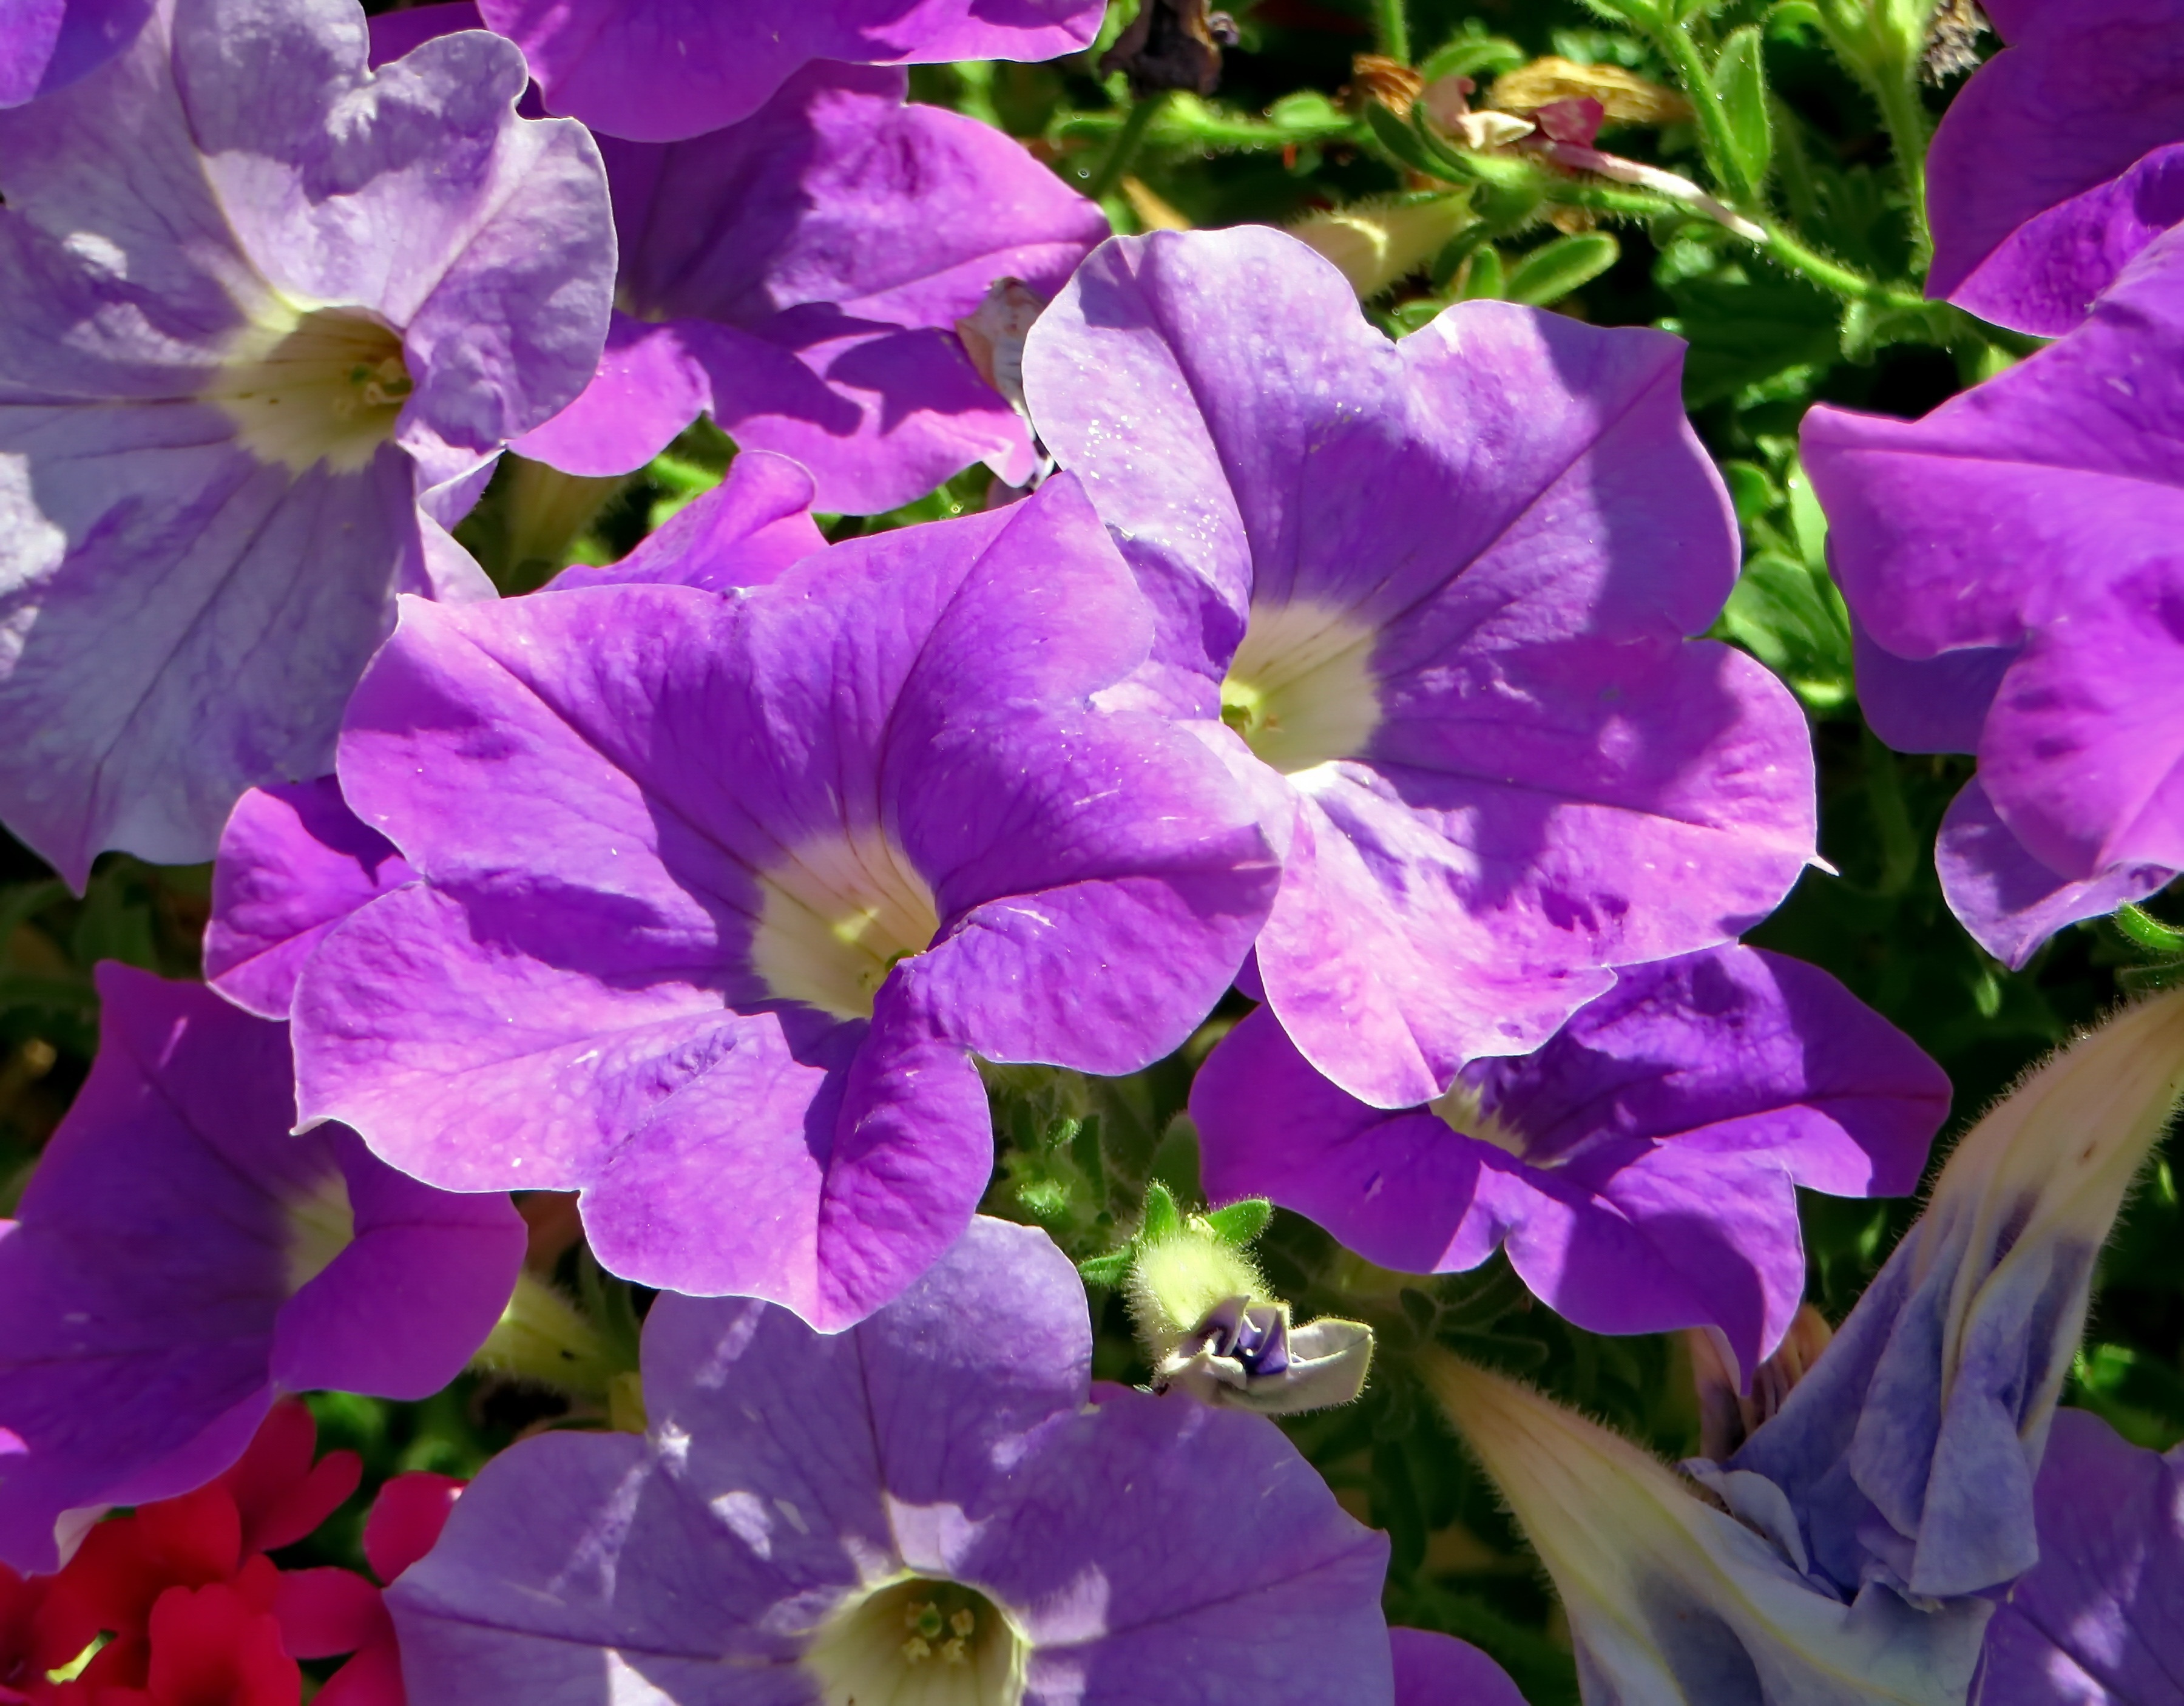
plant, flower, purple, petal, botany, flora, purple flowers, petals, violet, petunia, viola, solanaceae, jardiniere, flowering plant, bellflower family, annual plant, land plant, violet family